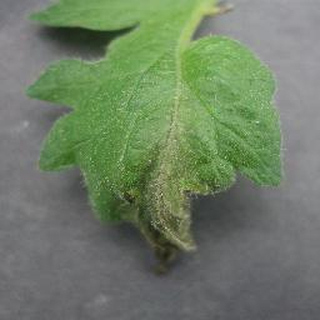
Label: tomato_late_blight